2-10-2

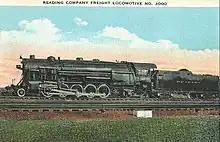
Reading Railway No. 3000

In 1958, 1,054 FD class locomotives were sold to China, where they worked until the 1980s. A much lesser number were sold to North Korea at around the same time.